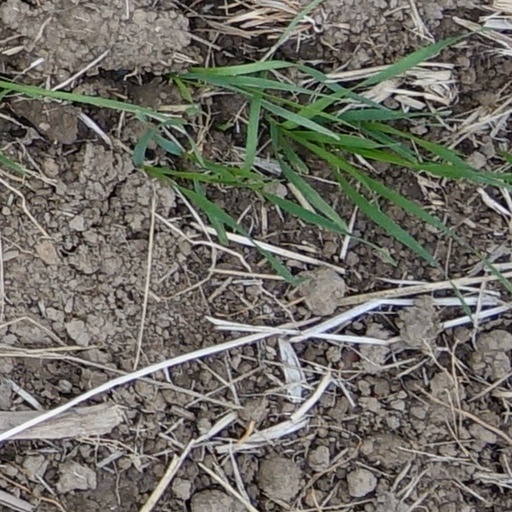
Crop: wheat